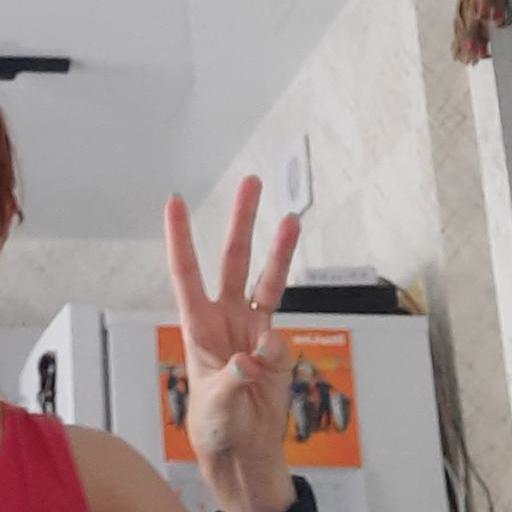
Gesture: three